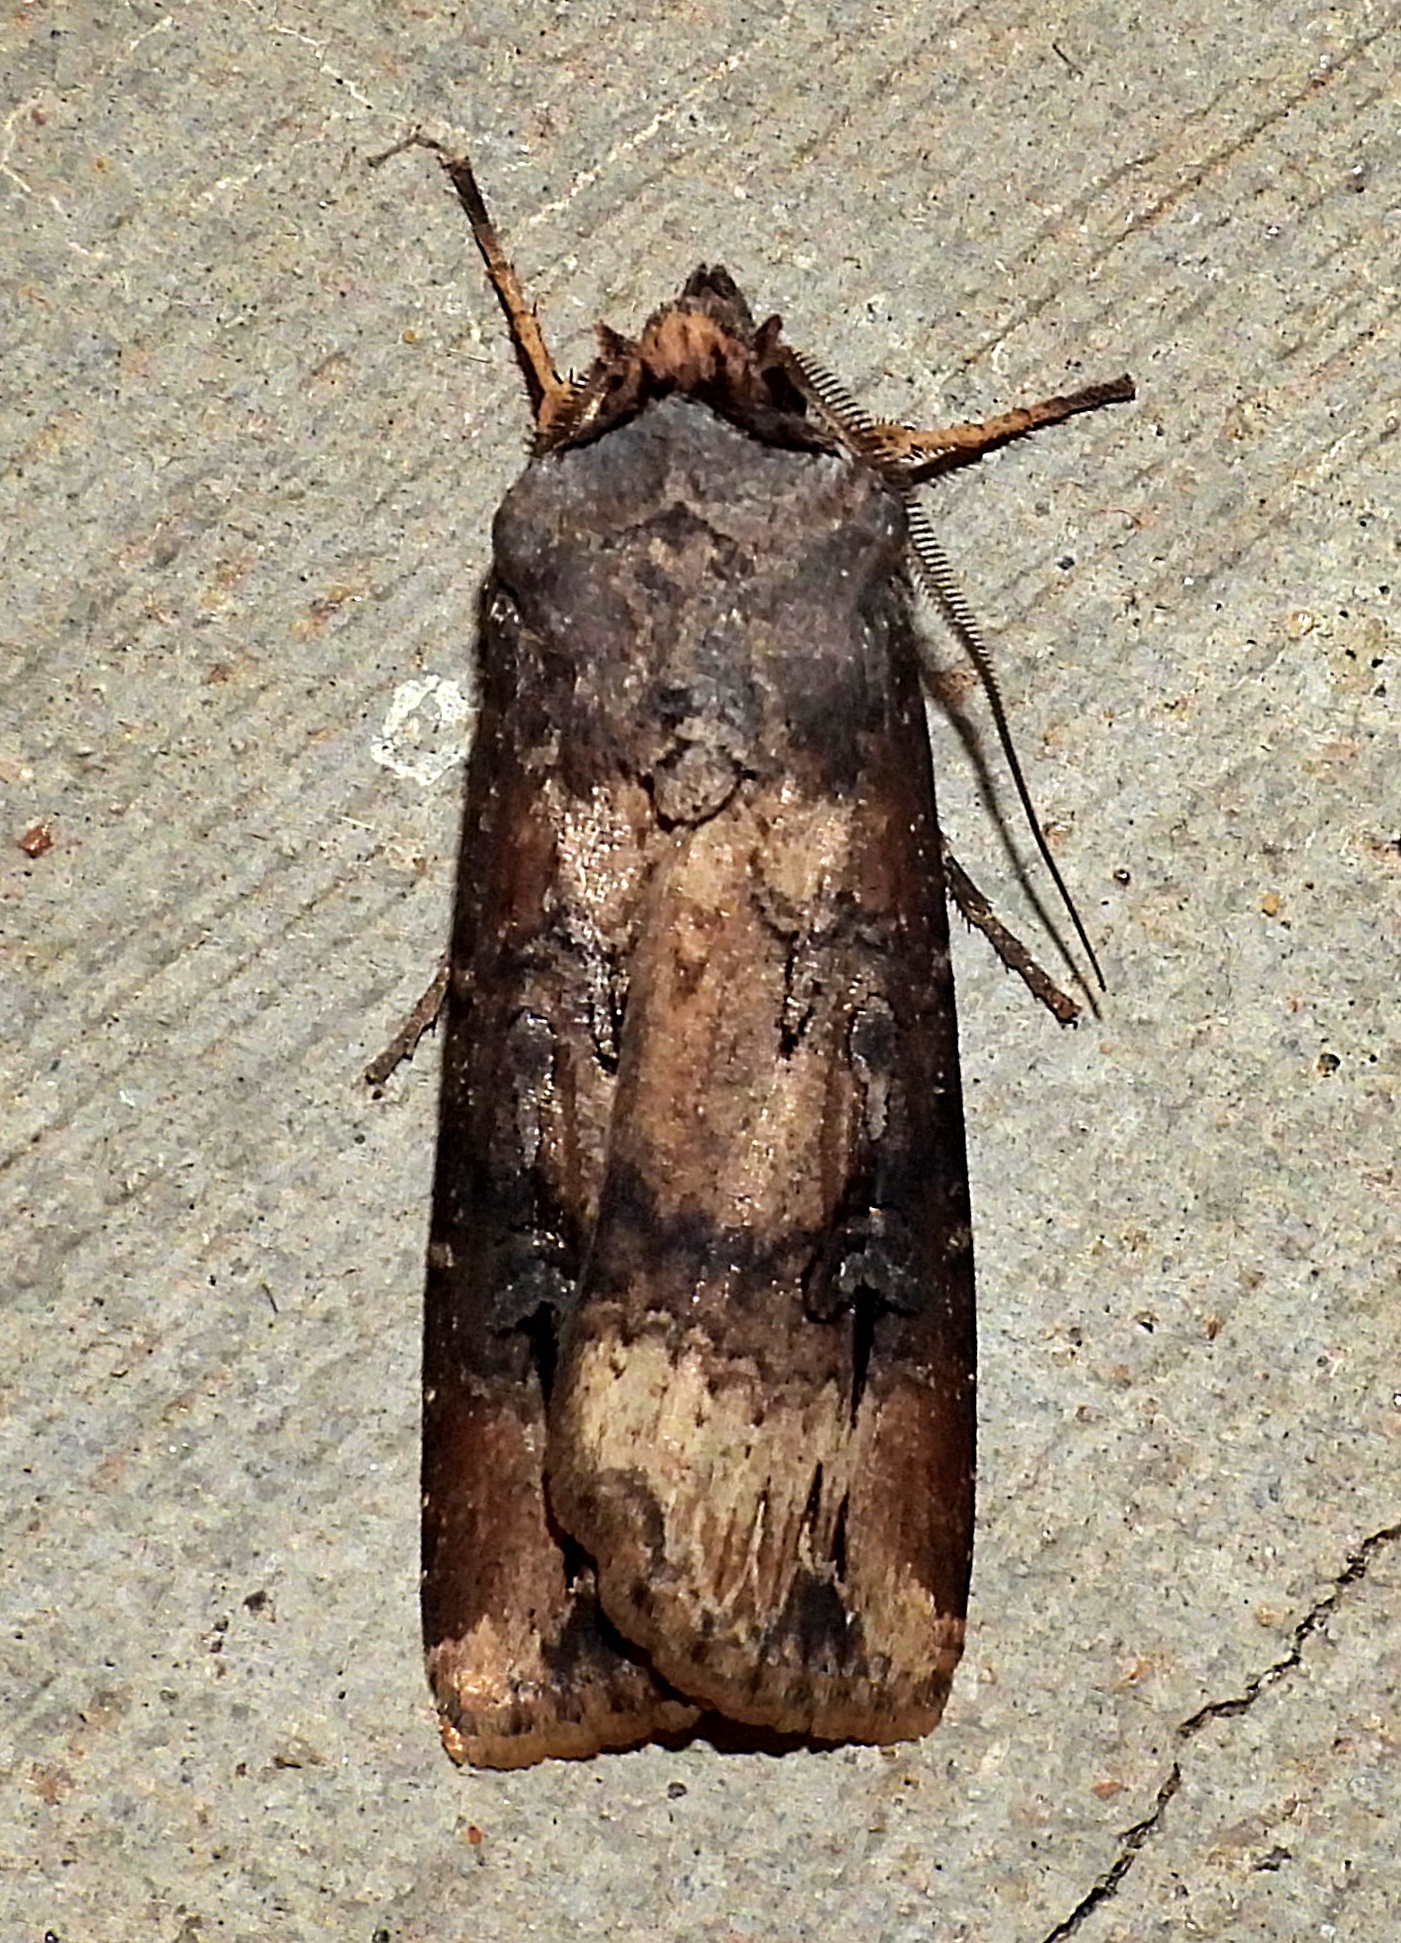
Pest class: cutworms